HMS Highflyer (1851)

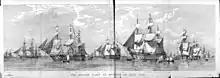
"Highflyer" at the Spithead Fleet Review on 15 July 1853

On 1 April 1853 command passed to Captain John Moore, under whom she sailed to join the Mediterranean Fleet after taking part in the 1853 Naval Review as part of the starboard division. She was deployed in 1854 to the Black Sea during the Crimean War.